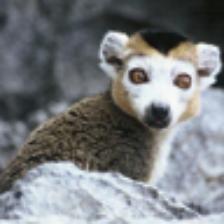
Label: NonHuman